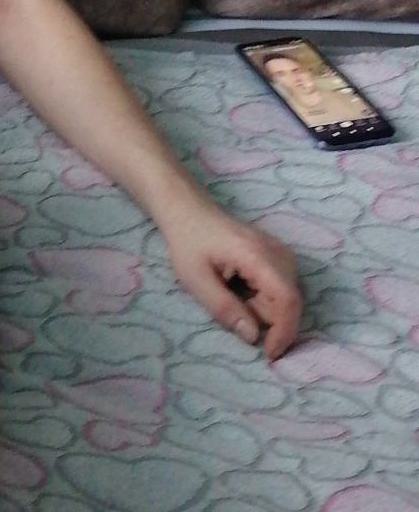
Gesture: no_gesture